House-built engine

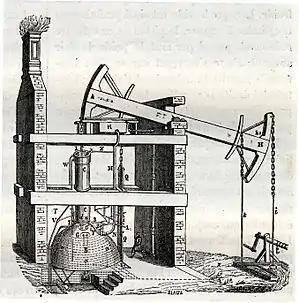
House-built Newcomen atmospheric engine

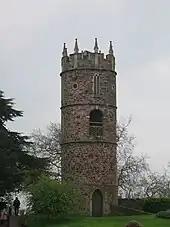
The tower at Goldney Hall. A folly, it is an extravagant example of an engine house for a water well beam engine.

A house-built engine is a stationary steam engine that is built into an engine house, such that it uses the masonry of the engine house as an integral part of the support of the engine.